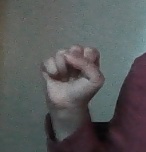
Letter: saad